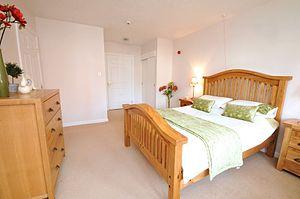
Une maison de retraite est une résidence collective destinée aux personnes âgées.